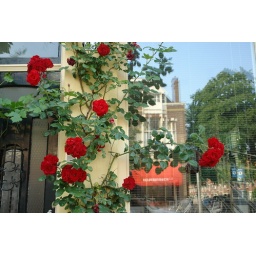
Next door neighbour Henk's red roses, with Kees' red sun blind reflected in the window.